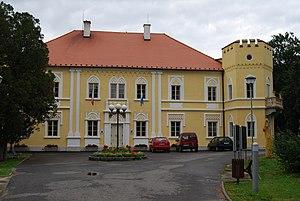
Petrovice u Sedlčan est une commune du district de Příbram, dans la région de Bohême-Centrale, en République tchèque. Sa population s'élevait à 1 350 habitants en 2020.